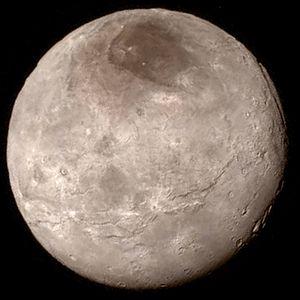
Charon, officiellement Pluton I Charon est le plus grand satellite naturel de Pluton et un objet massif de la ceinture de Kuiper.
Mordor est le nom informel donné à la macula situé au pôle Nord de Charon, une lune de Pluton. Sa couleur pourrait provenir d'un dépôt de tholin.
En exogéologie, une macula est un élément de la nomenclature planétaire désignant les taches sombres à la surface des astres lorsque leur nature géologique précise n'a pu être déterminée avec certitude. On trouve des maculae notamment sur les satellites Europe de Jupiter, Titan de Saturne, Triton de Neptune, ainsi que sur Pluton et son compagnon Charon :